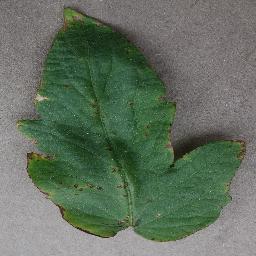
Label: Tomato___Bacterial_spot